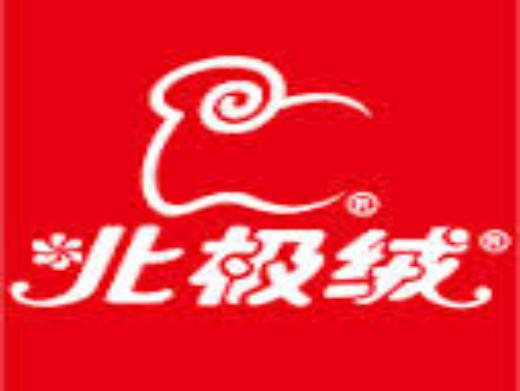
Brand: BeiJiRong
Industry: Clothes